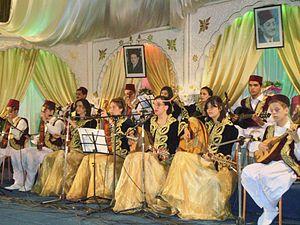
La musique arabo-andalouse ou musique « andalouse »’ ou bien musique mauro-andalouse’, aussi appelée al musiqa al andalusiya, ou gharnati, çanâa et malouf pour les variantes régionales et chaàbi, hawzi pour les genres dérivés en Algérie, al-ala, tarab al-andaloussi, tarab al-ala, al-andaloussi, gharnati, melhoun ou chgouri au Maroc, malouf en Tunisie et en Libye est un genre musical profane, classique ou savant, du Maghreb, distinct de la musique arabe classique pratiquée au Moyen-Orient et en Égypte.
La musique algérienne se distingue par la diversité des genres musicaux et par son riche répertoire. La musique classique arabophone est la musique arabo-andalouse, très appréciée dans les grandes villes du pays, elle a donné trois formes : le gharnati à Tlemcen, la çanaa à Alger, et le malouf à Constantine. D'autres styles musicaux citadins plus populaires existent à côté comme le hawzi, le aroubi, le mahjouz et le chaâbi. Régionalement, la musique raï est originaire de l'Ouest algérien, tandis que la musique staifi, est apparue dans l'Est du pays. La musique contemporaine d'expression berbère a principalement émergé en Kabylie. Dans le Sahara, on connaît la musique diwane et la musique touarègue. La musique moderne est présente par divers styles comme le rock et le rap.
Le Hawzi ou Haouzi ou Houzi est un genre musical citadin populaire de l'Algérie. Il dérive du Gharnati qui est le répertoire de musique arabo-andalouse de l'école de Tlemcen.